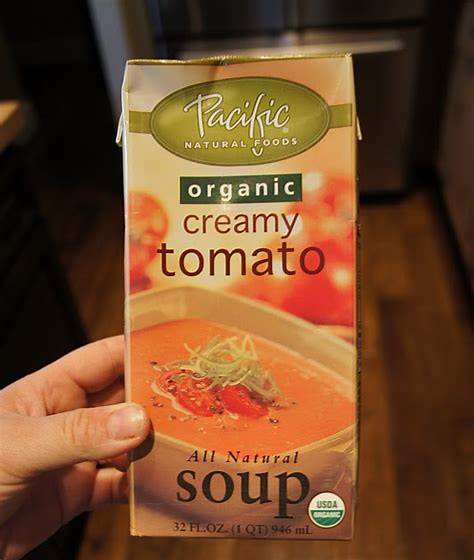
Label: cardboard